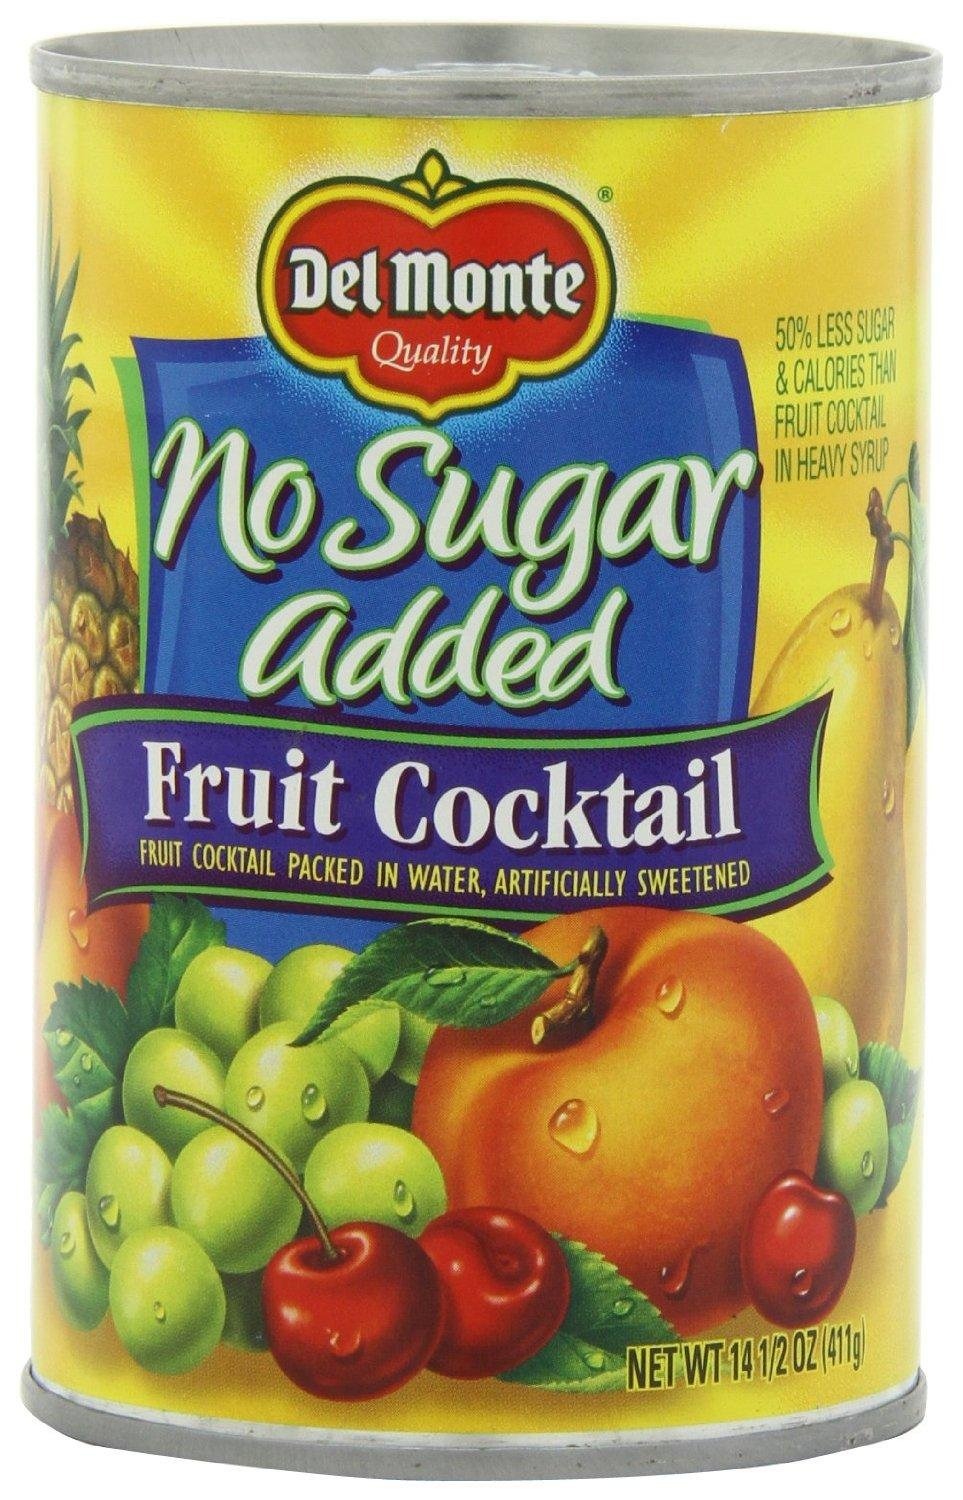
Item Name: Del Monte No Sugar Added (Artificially Sweetened) Fruit Cocktail (2 Pack) 14.5 oz Cans
Bullet Point 1: 1/2 the Calories and Sugar of Fruit Cocktail in Heavy Syrup
Bullet Point 2: Packed in Water, Artificially Sweetened
Bullet Point 3: Pack 2 Easy Open Cans
Product Description: 14.5 ounce (411 grams) per can.
Value: 2.0
Unit: Count

Price: 2.56